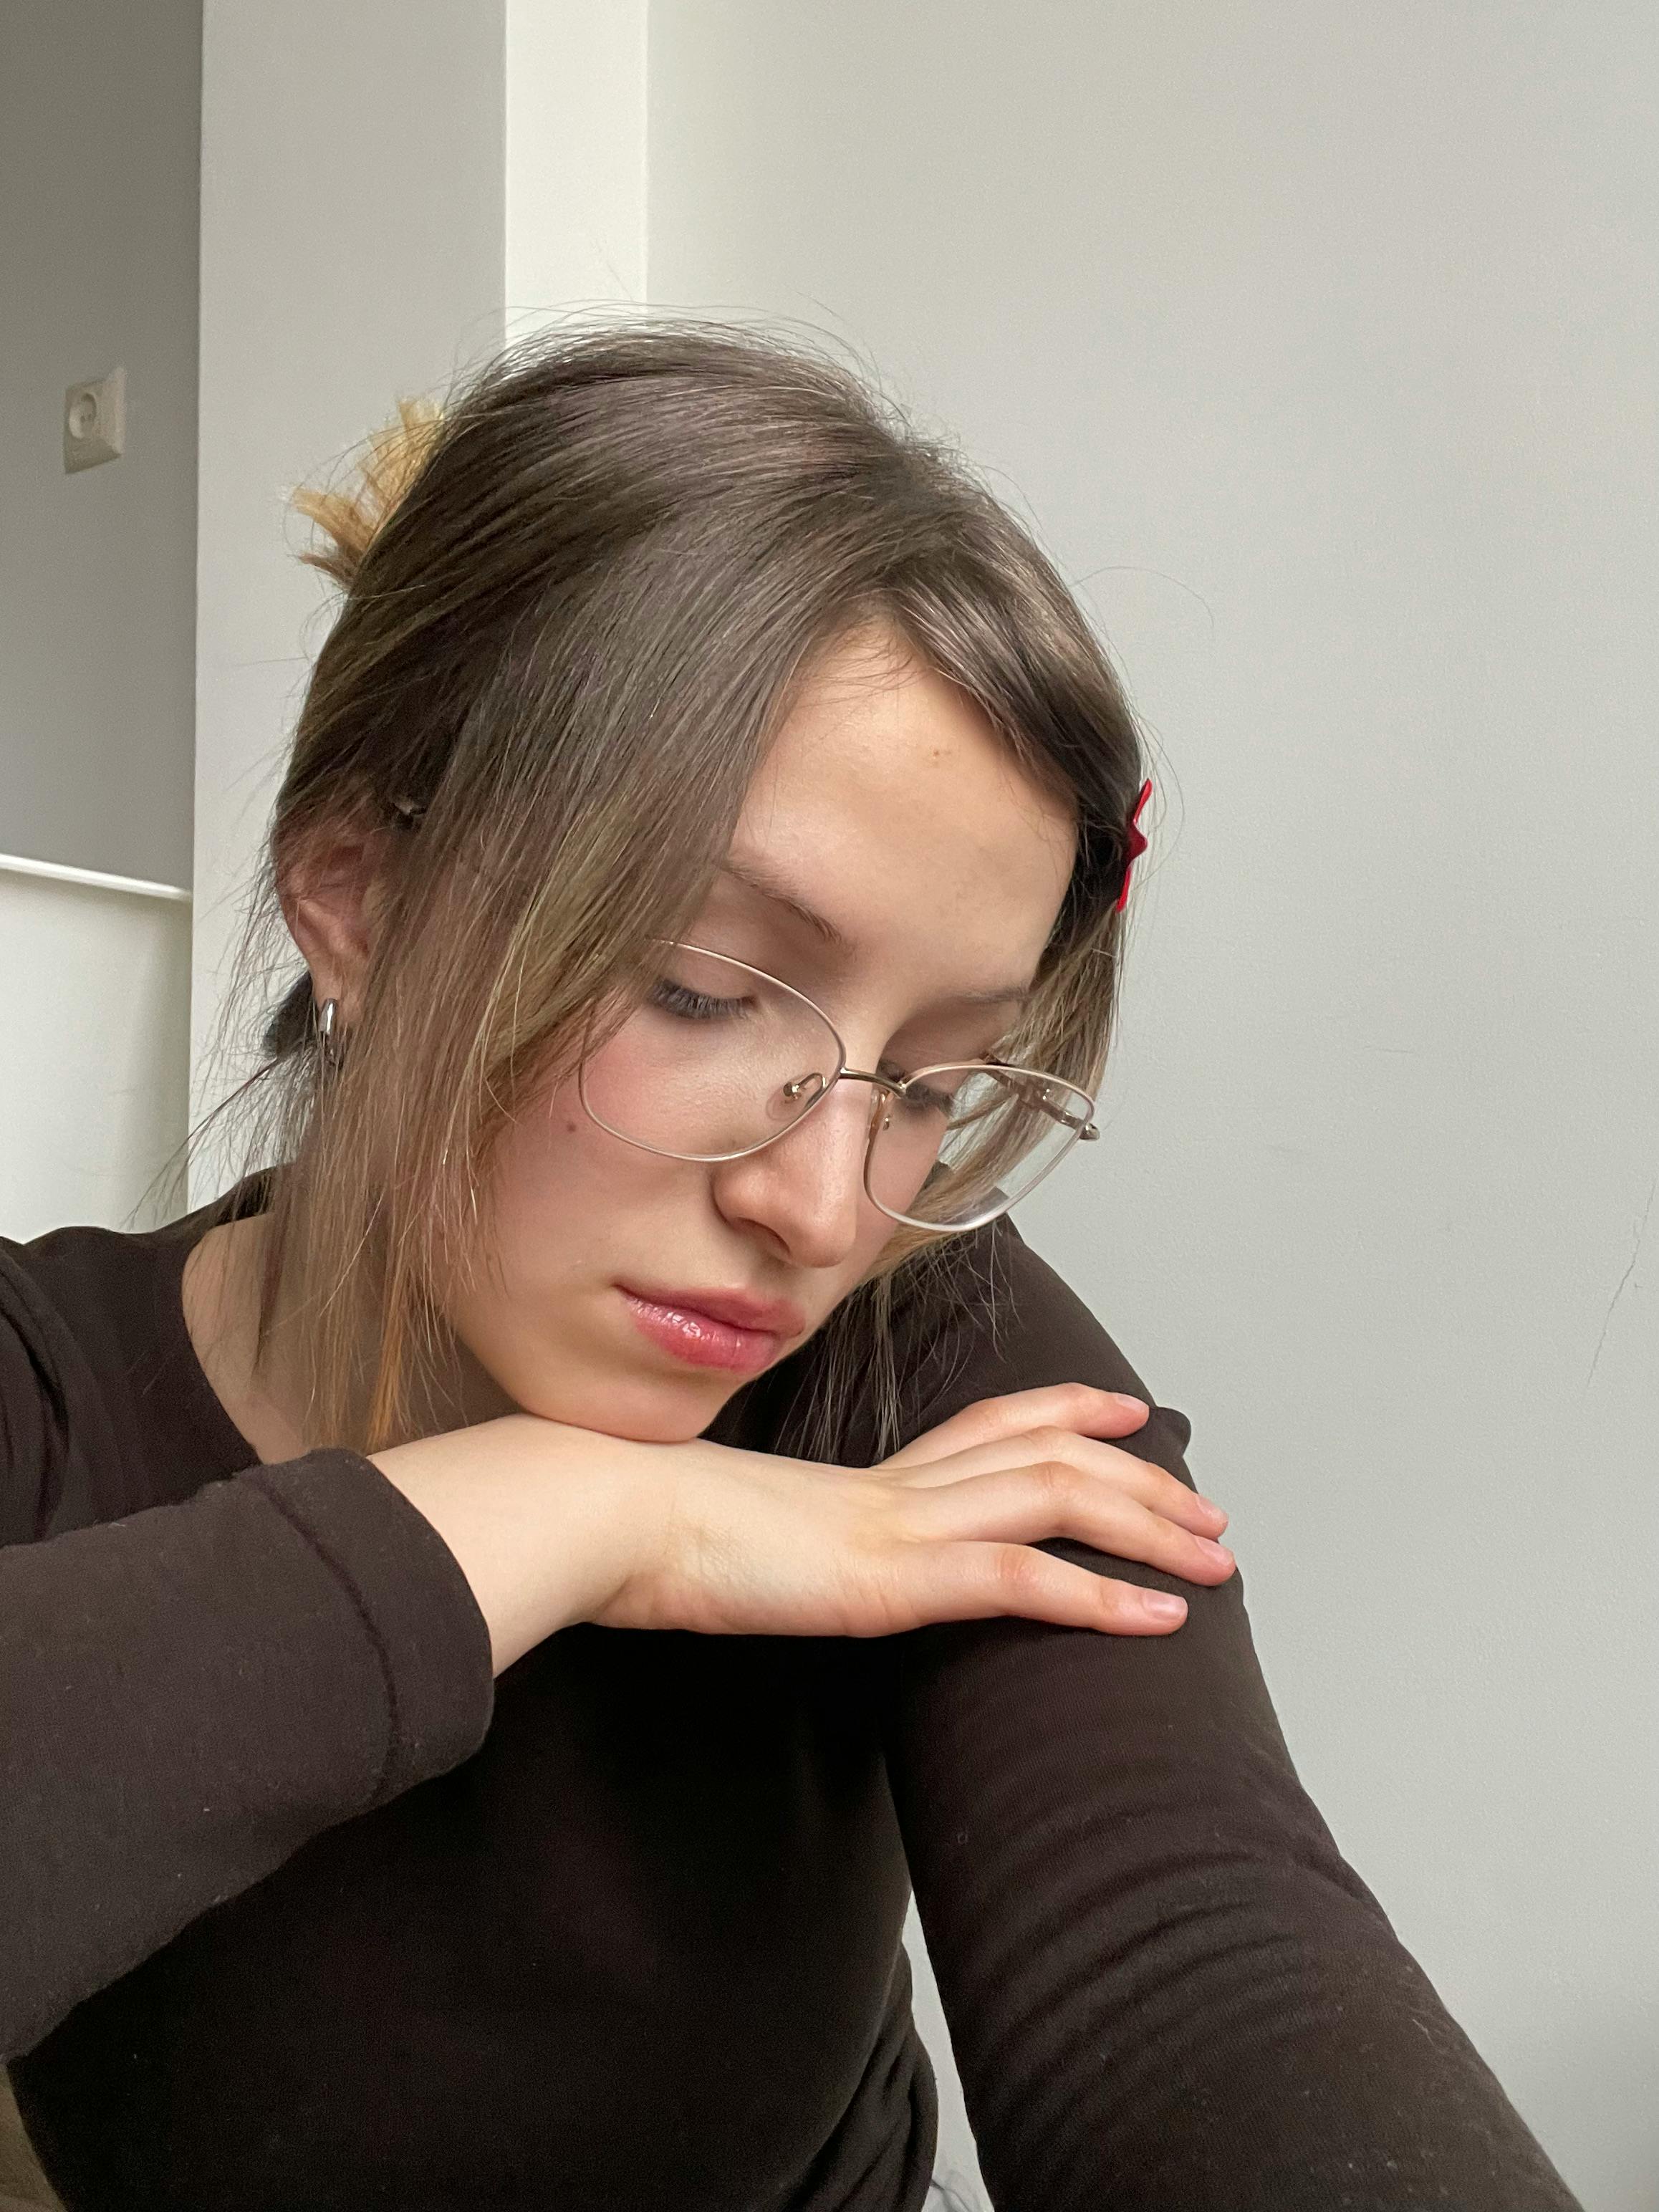
woman, eyewear, hair, chin, glasses, cheek, eyebrow, vision care, lips, forehead, shoulder, hairstyle, jaw, beauty, neck, fashion, facial expression, eyelash, brown hair, portrait photography, gesture, portrait, throat, lipstick